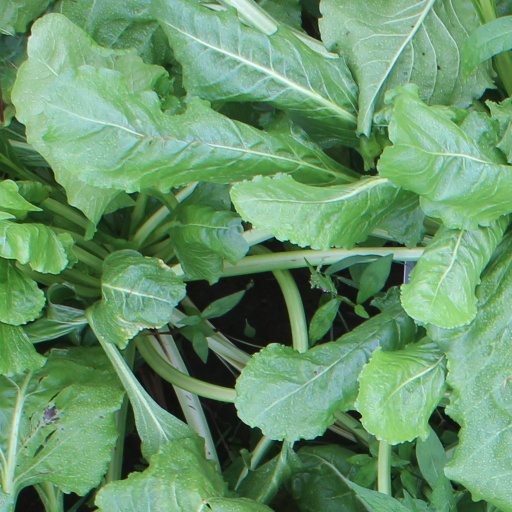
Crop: sugar beet